Mikhail Khodorkovsky

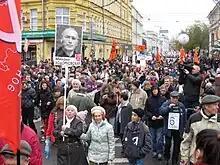
Rally in support of political prisoners in Russia, Moscow on 27 October 2013

"The Economist" asserted in April 2010 that after six years in prison, Khodorkovsky had politically transformed from an oligarch into a political prisoner and freedom fighter: "He speaks with the authority of a chief executive of what was once Russia's largest oil company. He explains how Yukos and Russia's oil industry functioned, but he goes beyond business matters. What he is defending is not his long-lost business, but his human rights. The transformation of Mr. Khodorkovsky from a ruthless oligarch, operating in a virtually lawless climate, into a political prisoner and freedom fighter is one of the more intriguing tales in post-communist Russia."